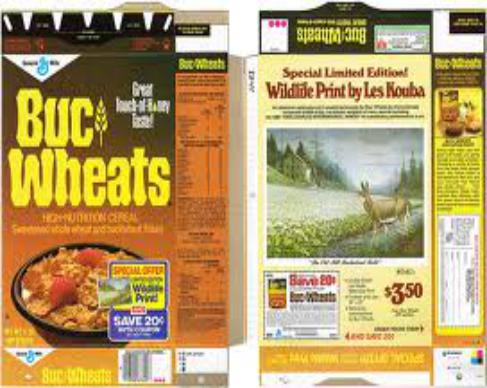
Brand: Buc Wheats
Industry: Food